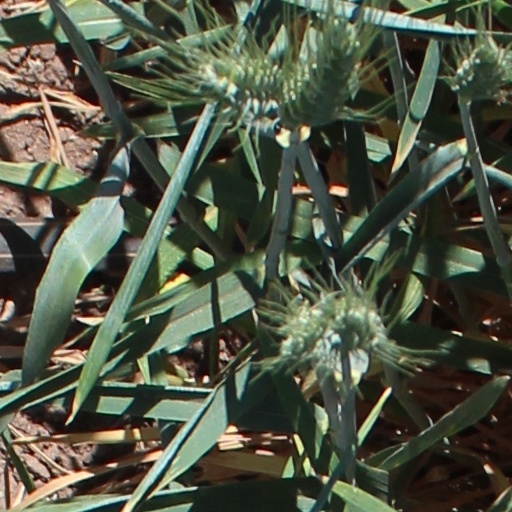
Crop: wheat